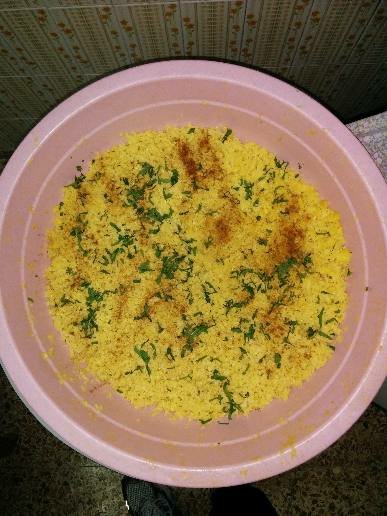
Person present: No